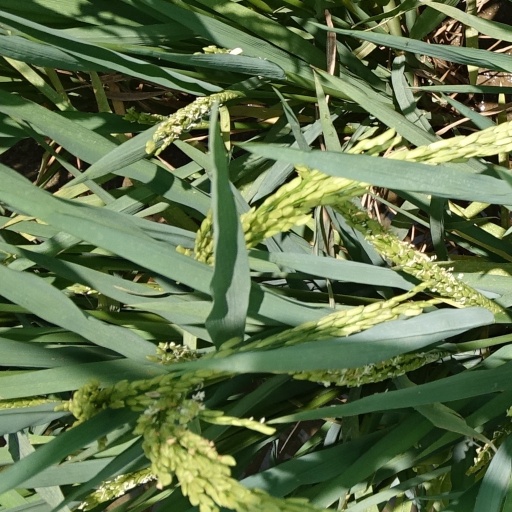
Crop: rice